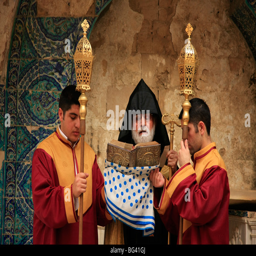
maundy thursday ceremony on mount